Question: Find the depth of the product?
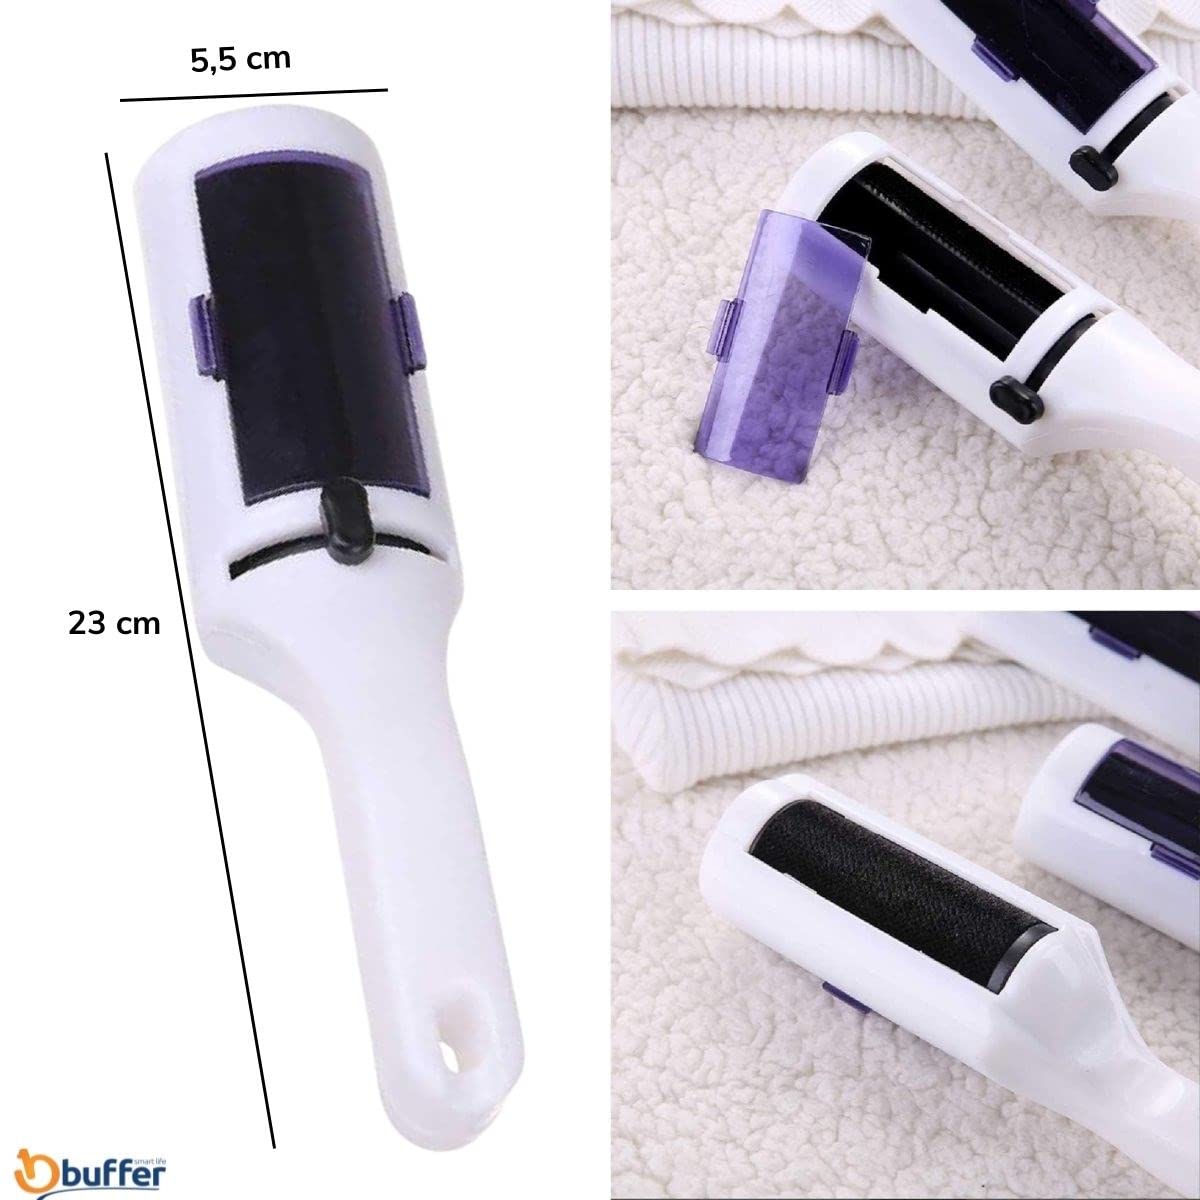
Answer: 23.0 centimetre